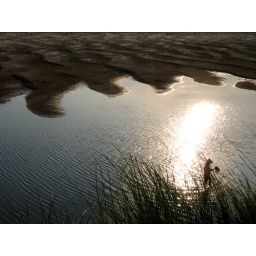
It's the dry season now, but people still fish in the little patches of water left.